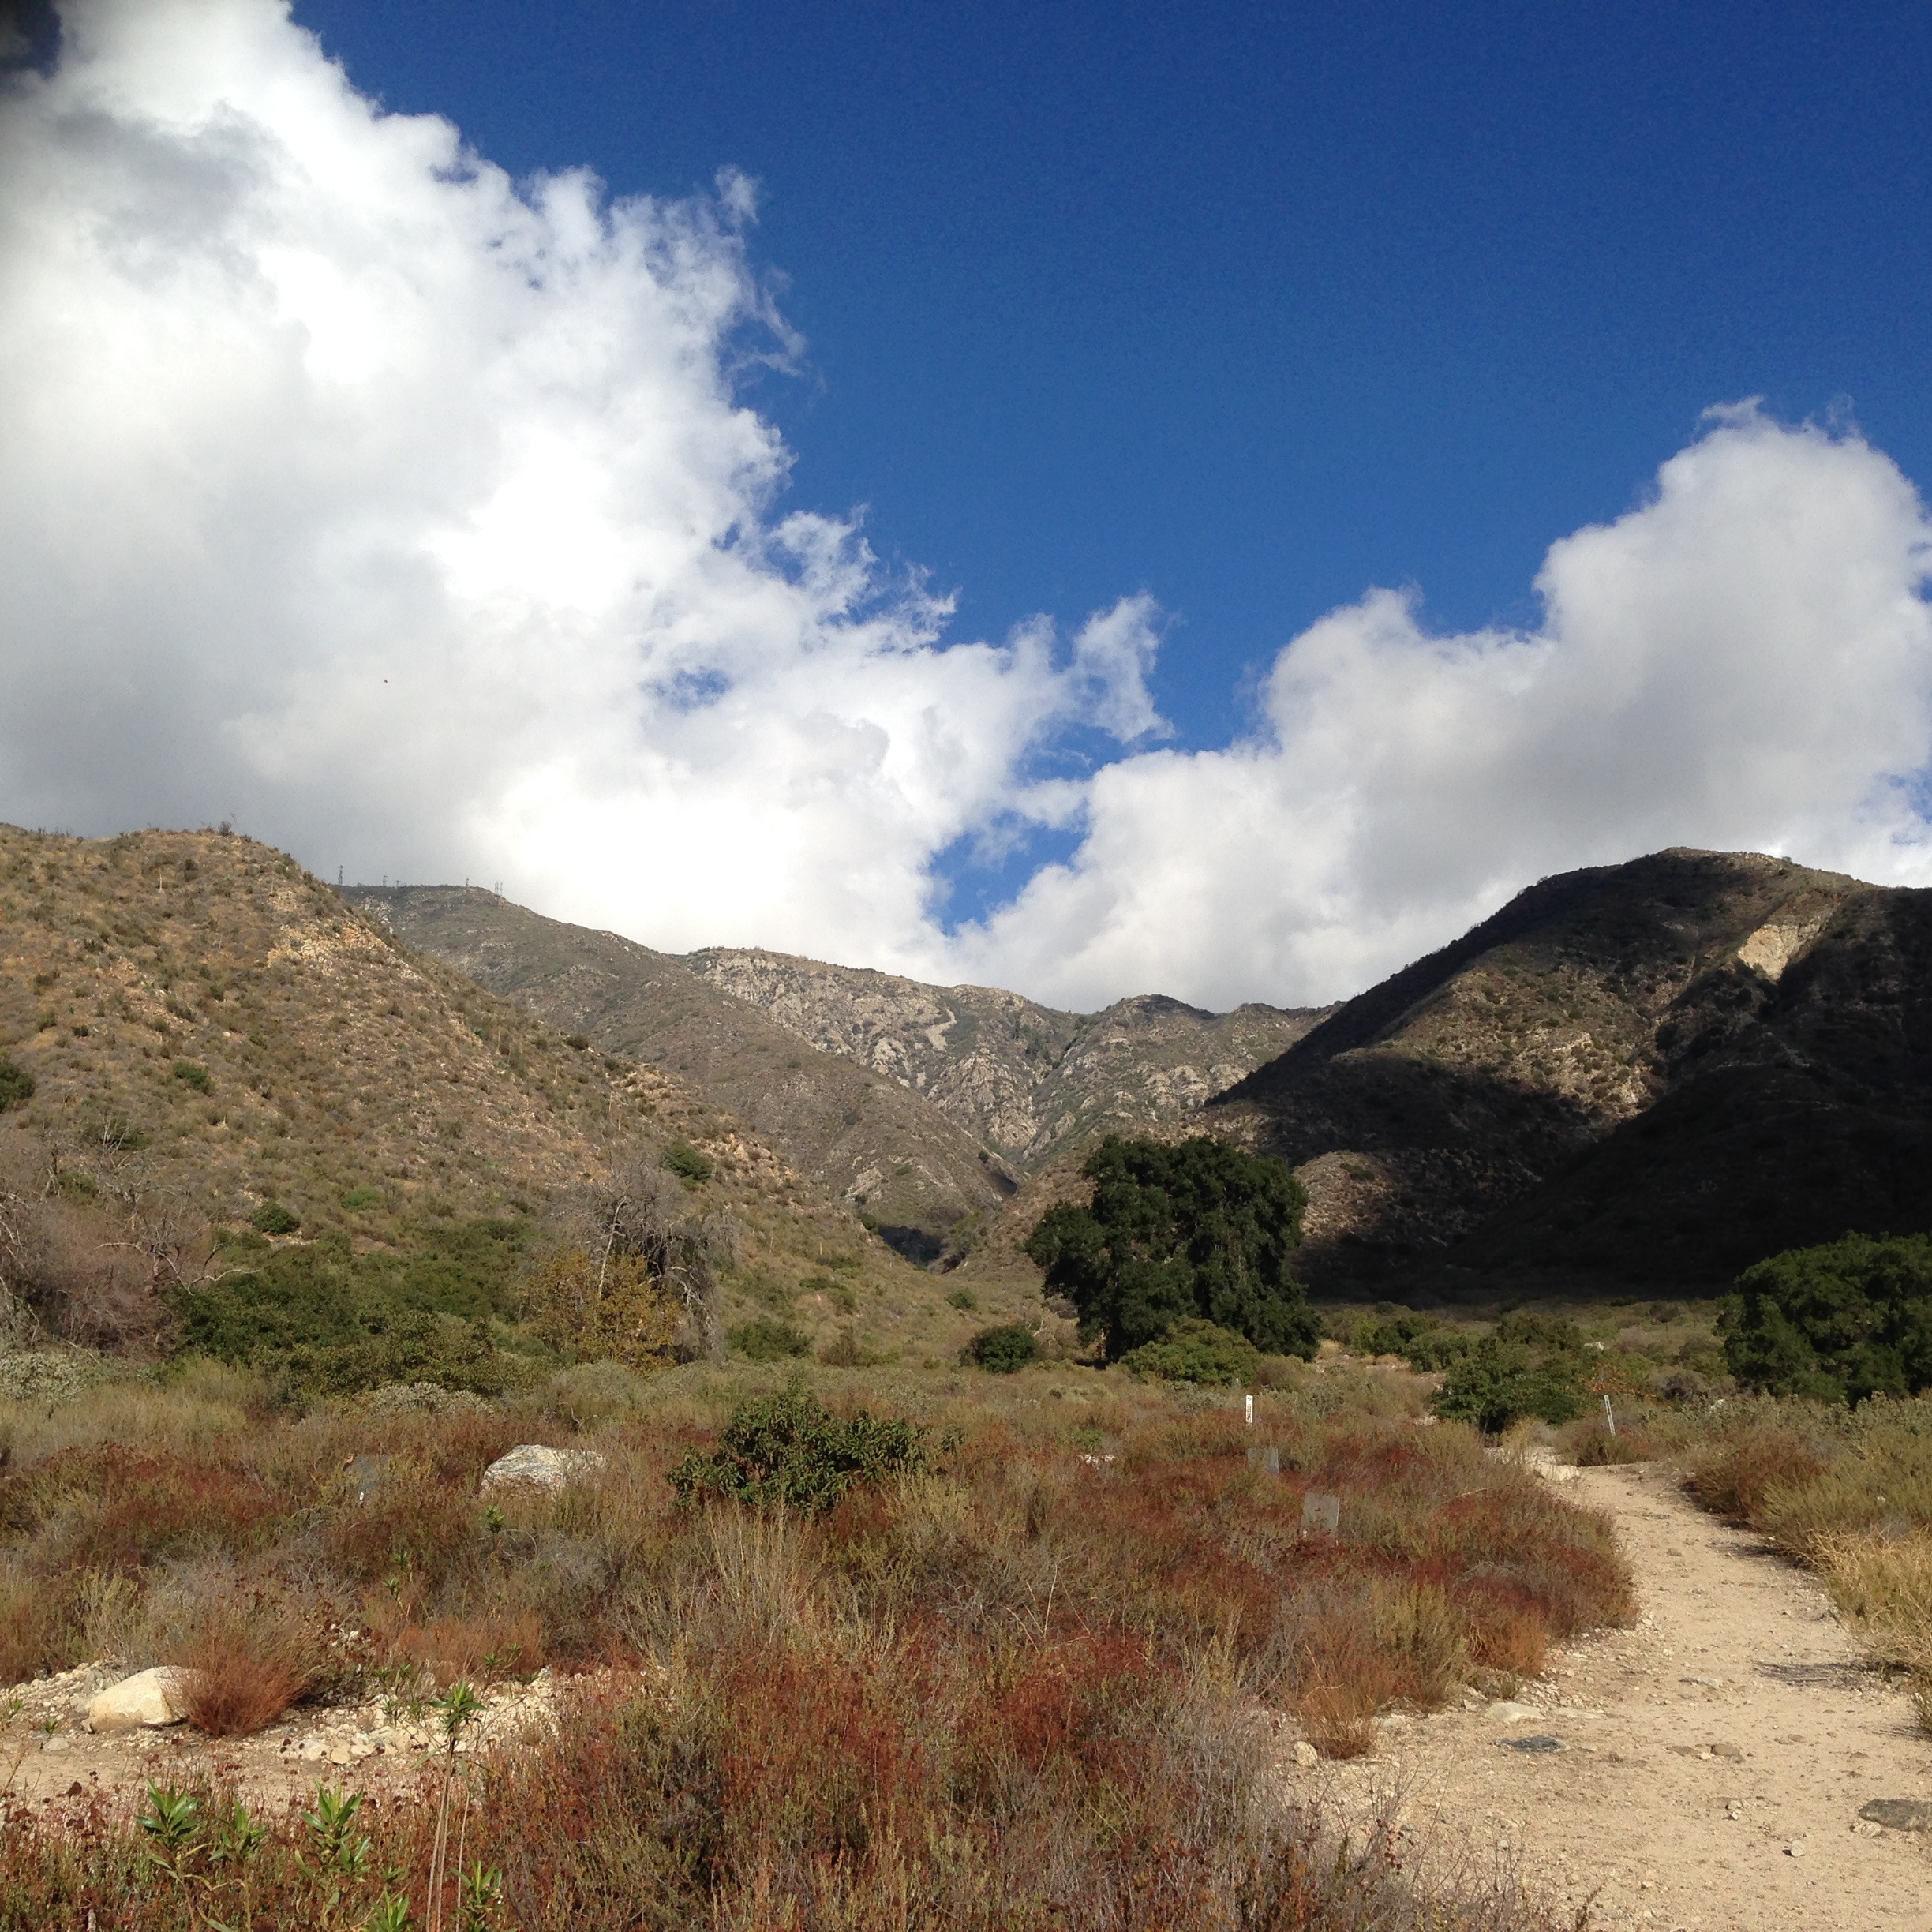
landscape, nature, wilderness, walking, mountain, cloud, trail, hill, adventure, valley, mountain range, highland, ridge, geology, badlands, plateau, fell, loch, ecosystem, landform, mountain pass, geographical feature, mountainous landforms